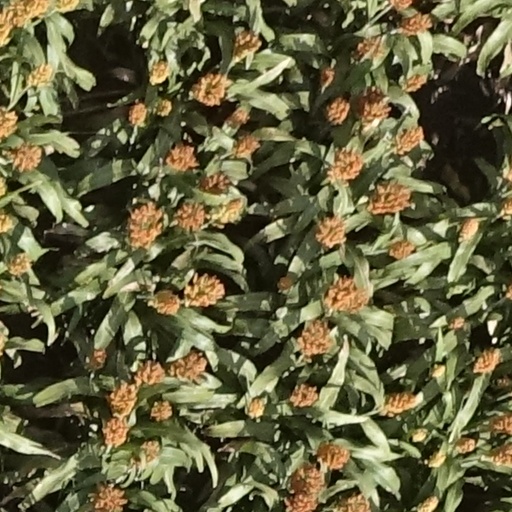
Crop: sorghum